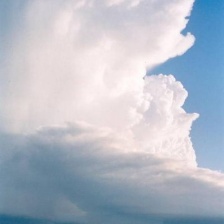
Cloud type: Cumulonimbus